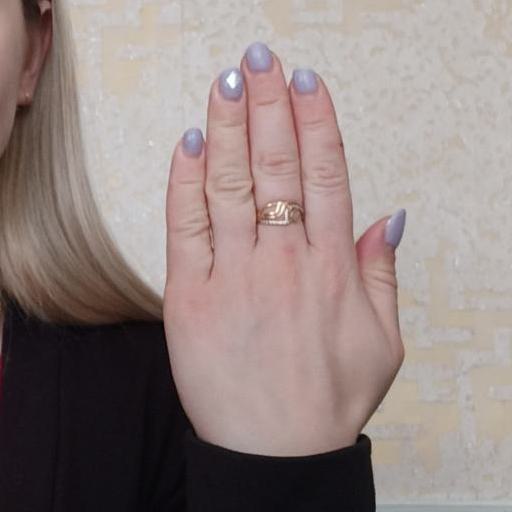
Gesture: stop_inverted